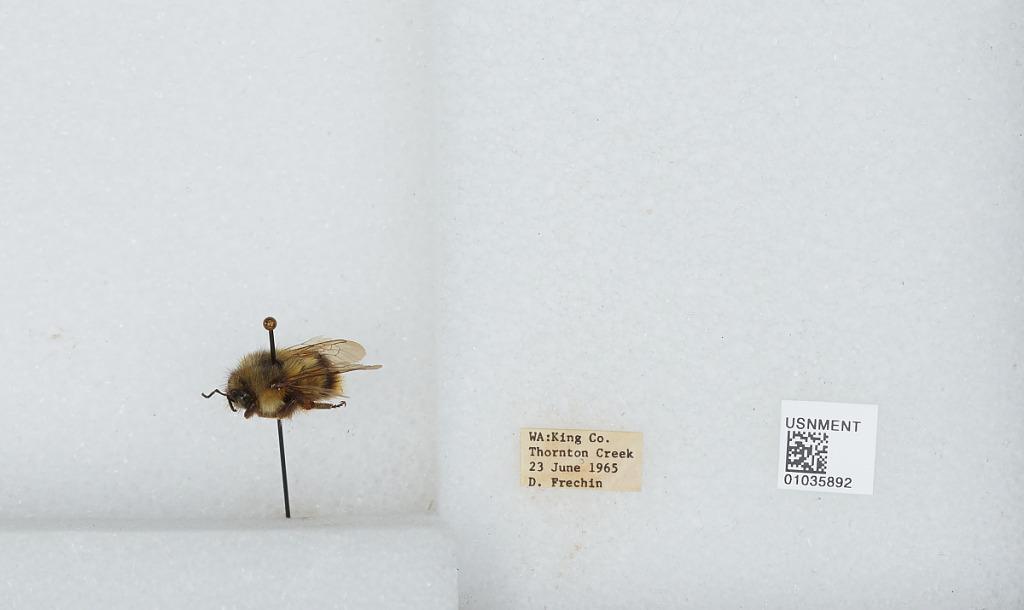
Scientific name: Bombus (Pyrobombus) mixtus Cresson
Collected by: D. Frechin
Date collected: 1965-6-23
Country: United States
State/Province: Washington
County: King
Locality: Thornton Creek
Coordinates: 47.7031, -122.309